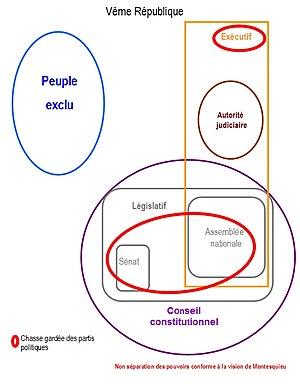
situation de la séparation des pouvoirs sous la Vème République en France
La séparation des pouvoirs législatif, exécutif, judiciaire est un principe fondamental des démocraties représentatives. Au contraire, les régimes dictatoriaux recherchent une concentration des pouvoirs. Ces pouvoirs sont influencés par des contre-pouvoirs. L'indépendance et la séparation de ces pouvoirs est un idéal délicat quand bien même la bonne volonté est à l'œuvre. Dans sa constitution les grandes lignes de la séparation des pouvoirs sont définies répartissant les fonctions ou missions de l'État, en confiant leur exercice exclusif à différents corps ou élus, spécifiant les règles de leurs indépendances, et les moyens de protection des pressions.